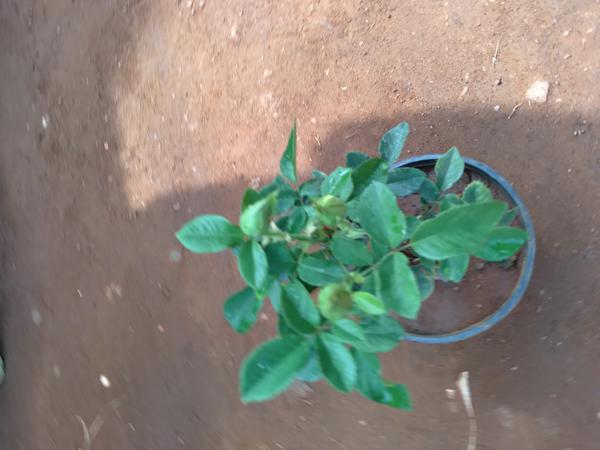
Plant: Rose